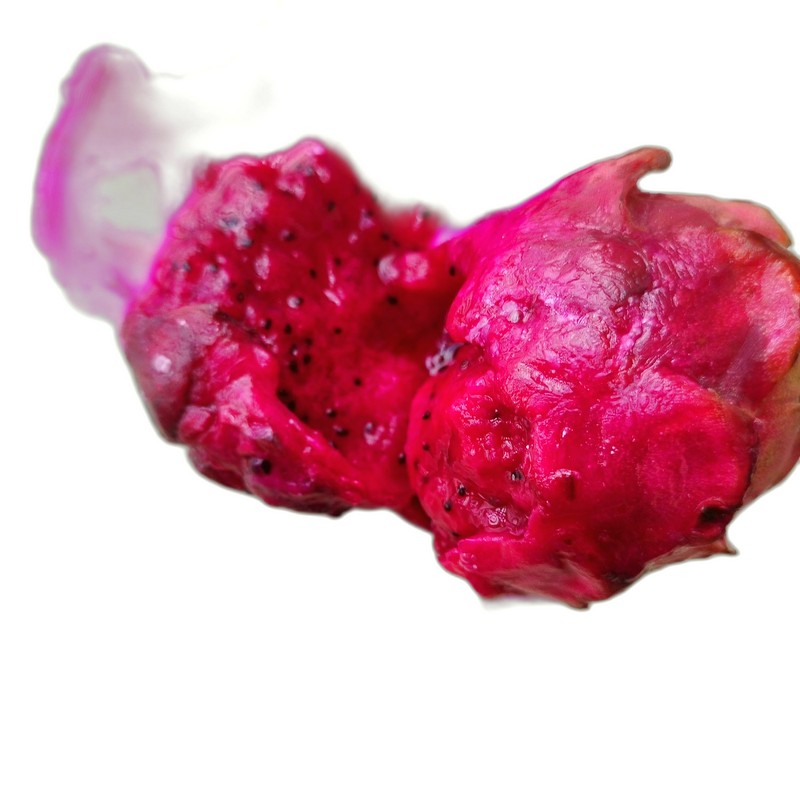
Label: Defect Dragon Fruit